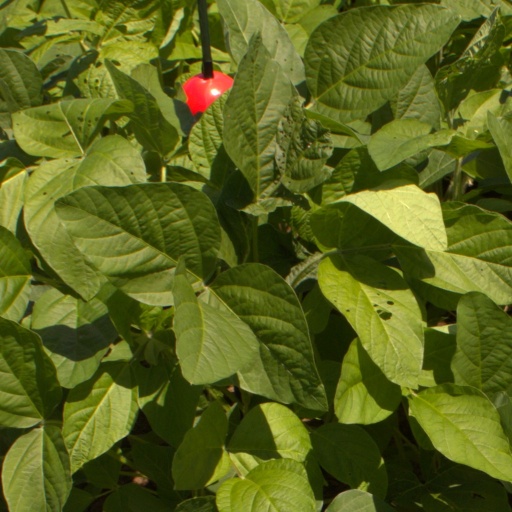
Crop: soybean